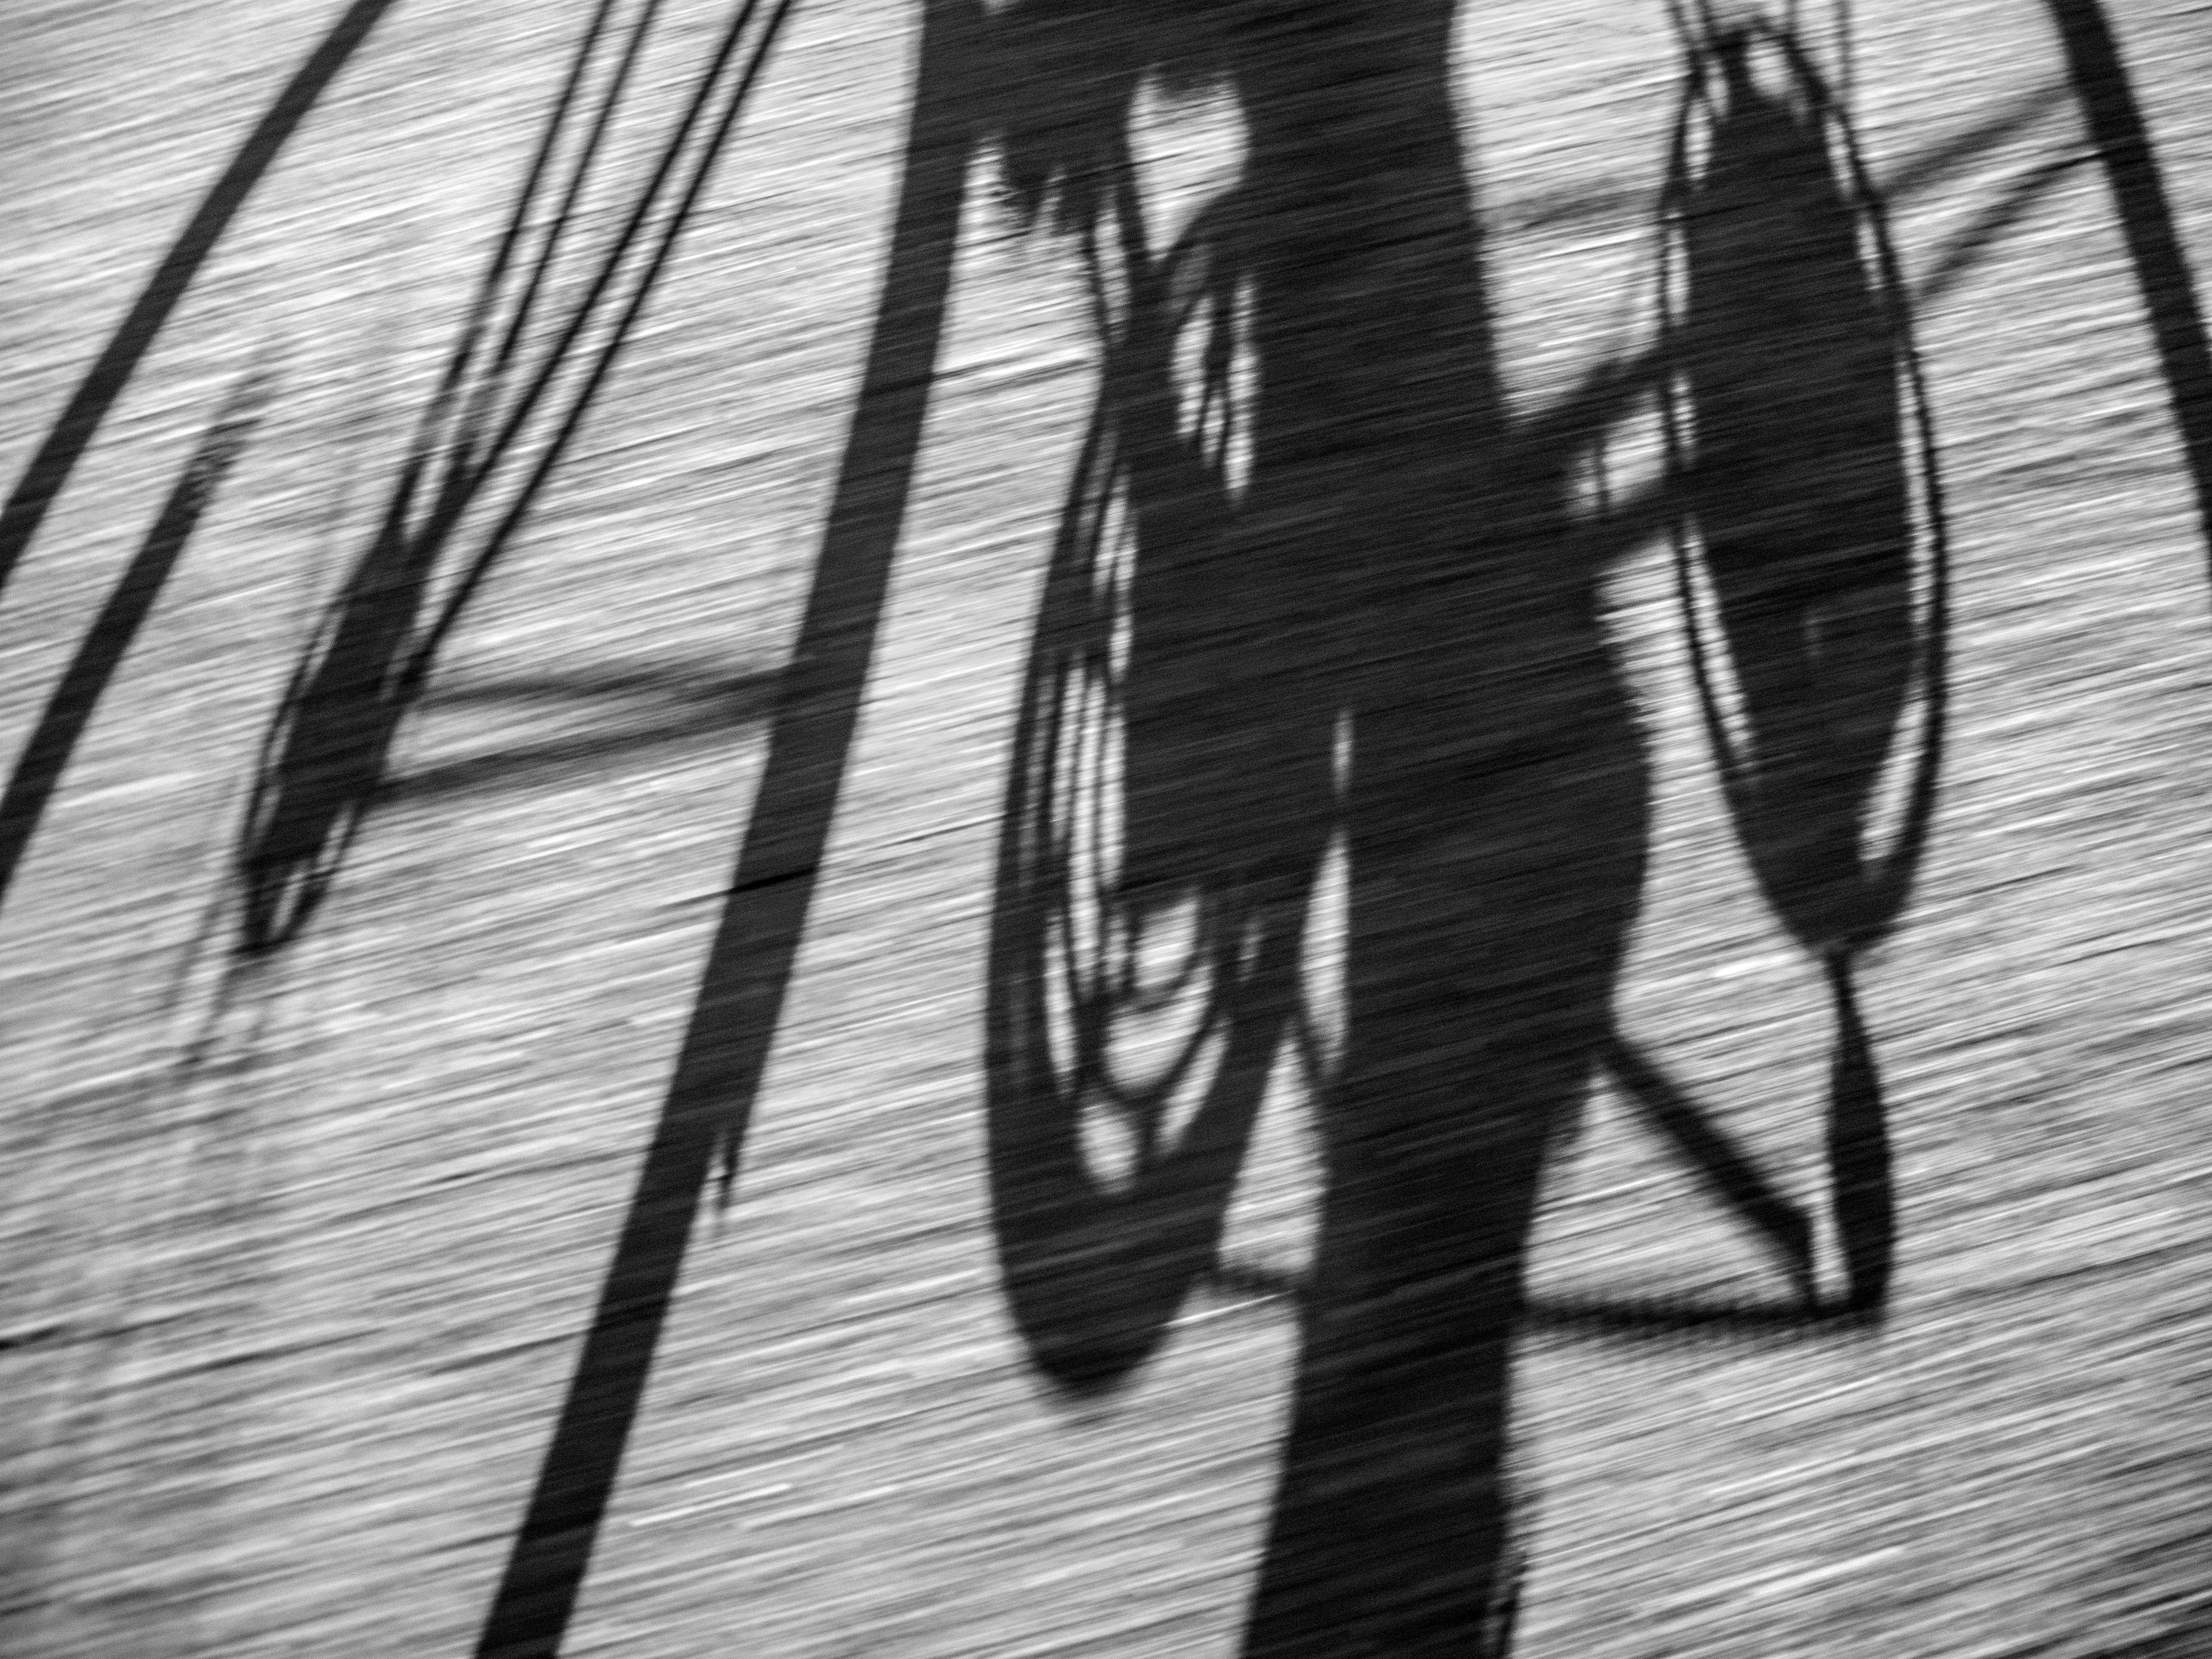
black and white, wood, white, chain, bike, line, shadow, black, monochrome, art, sketch, drawing, symmetry, photograph, shape, pedals, monochrome photography